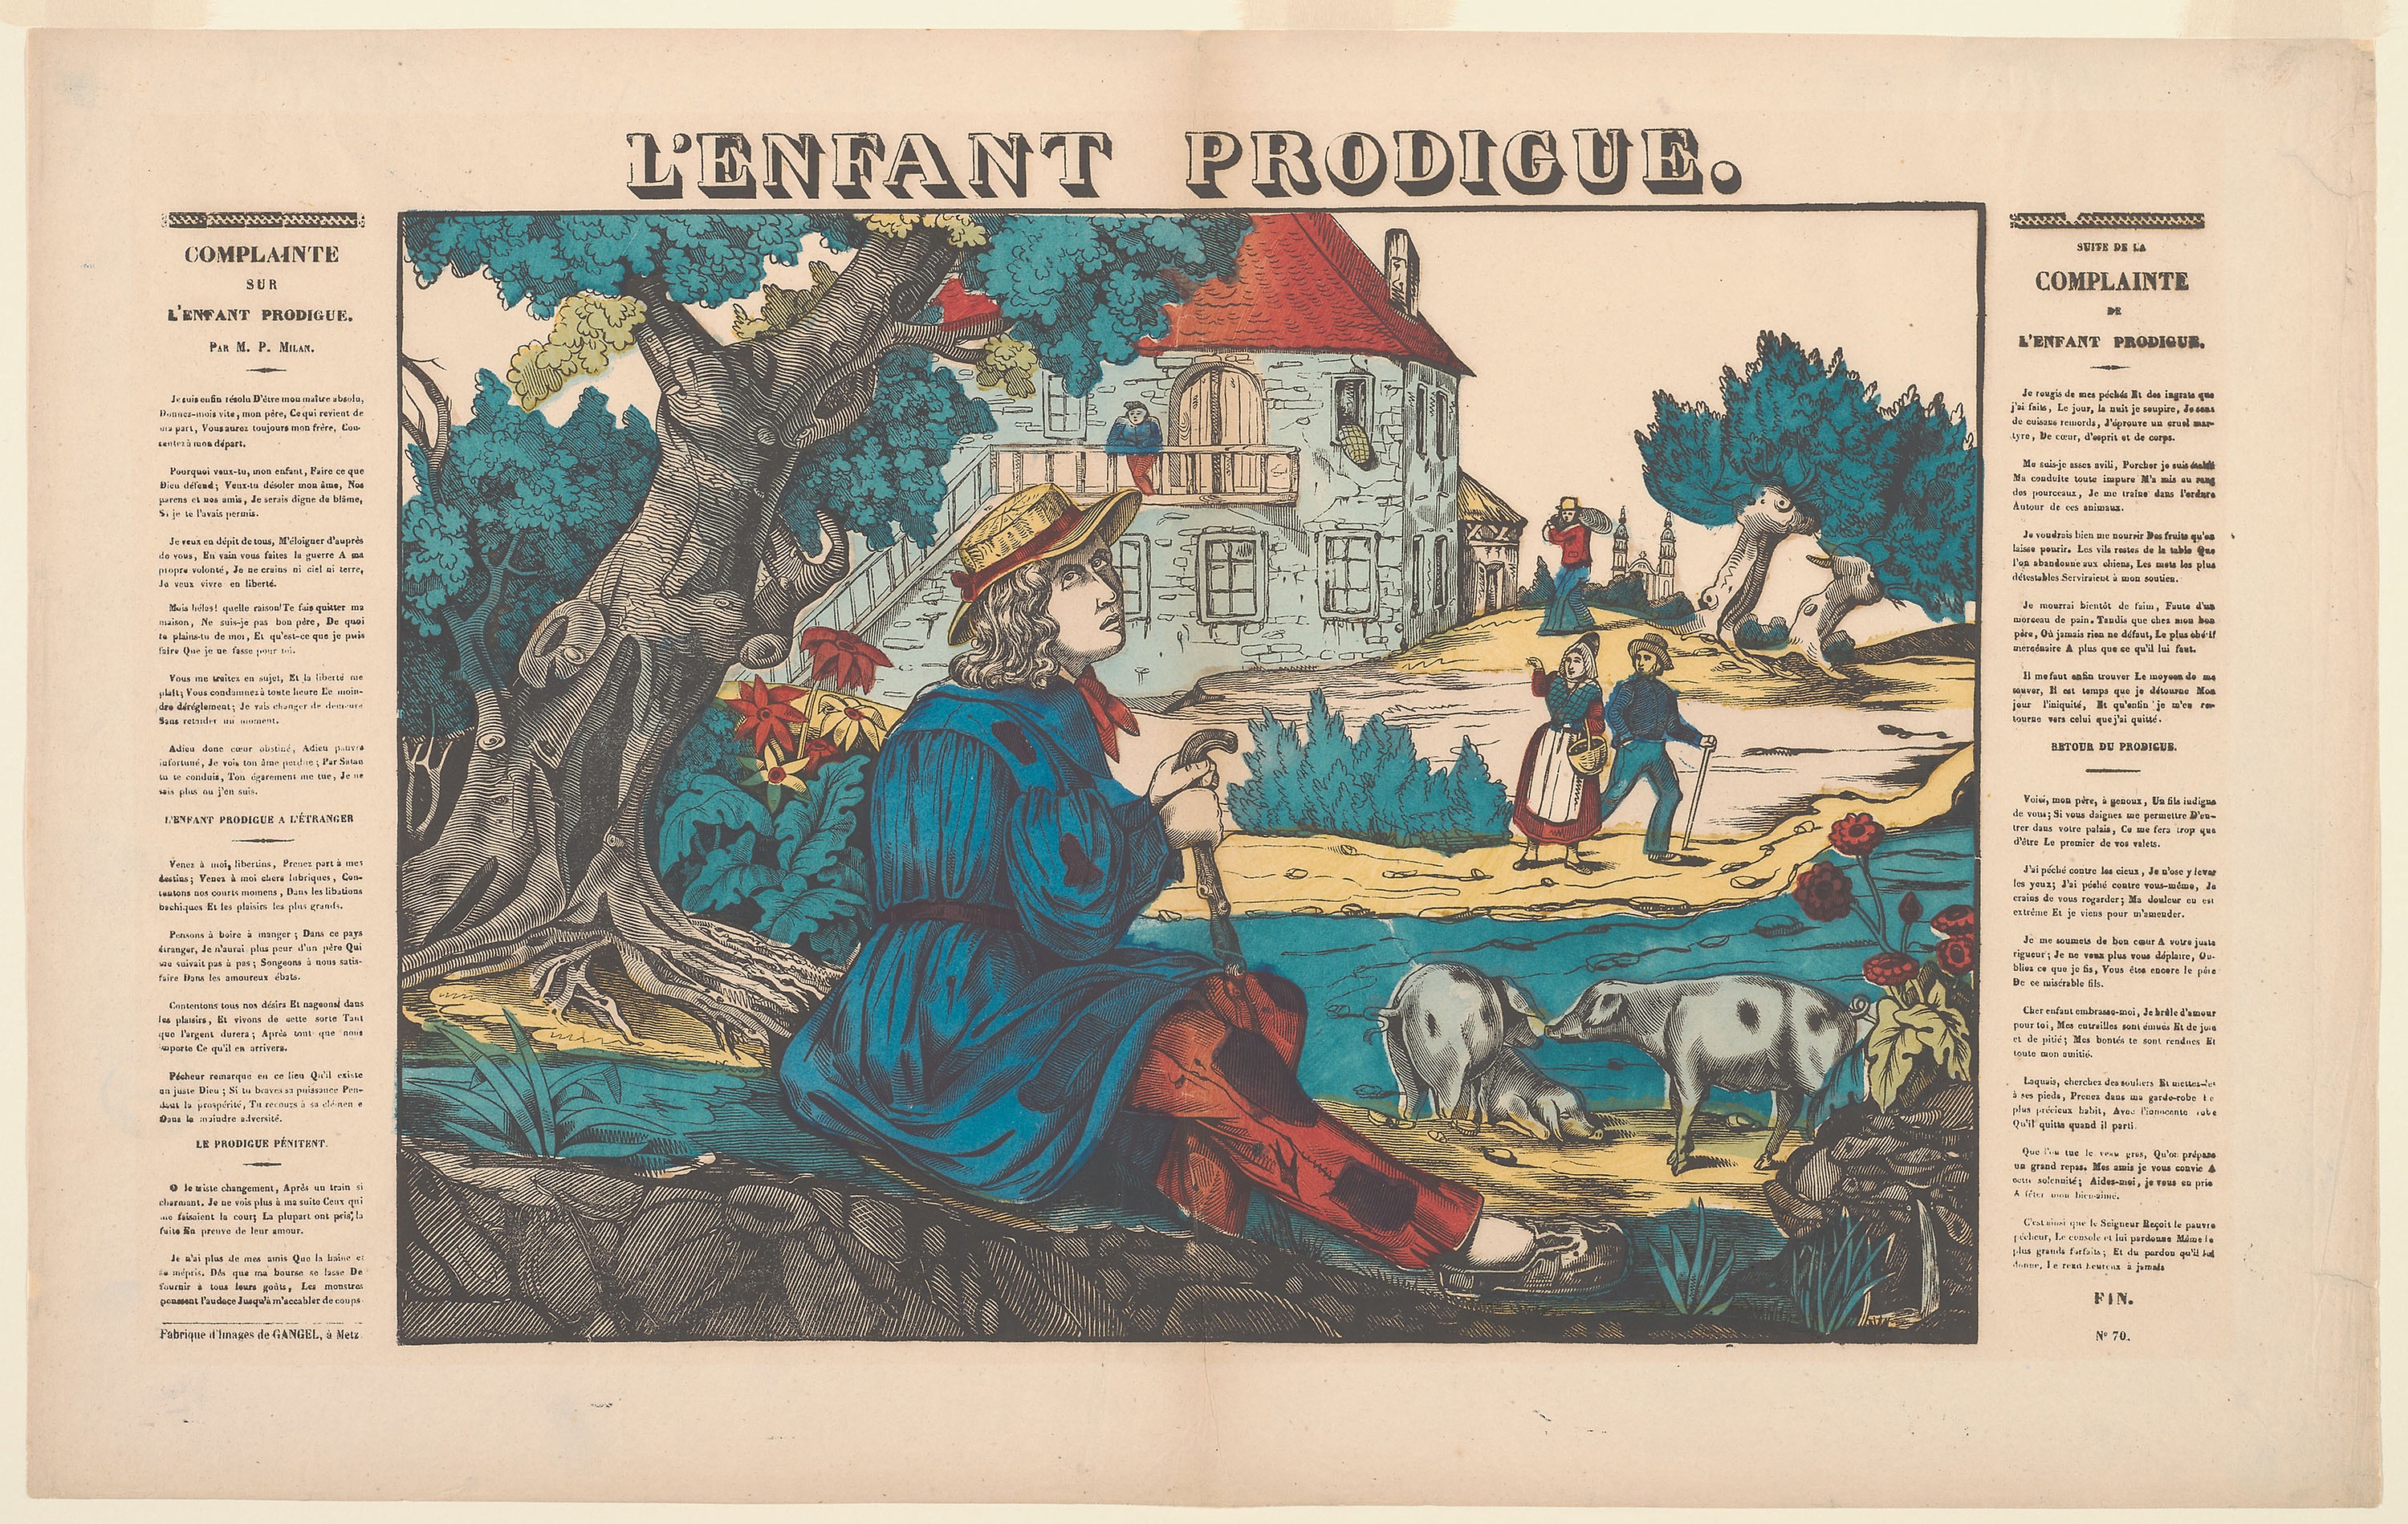
text, art, history, illustration, miniature